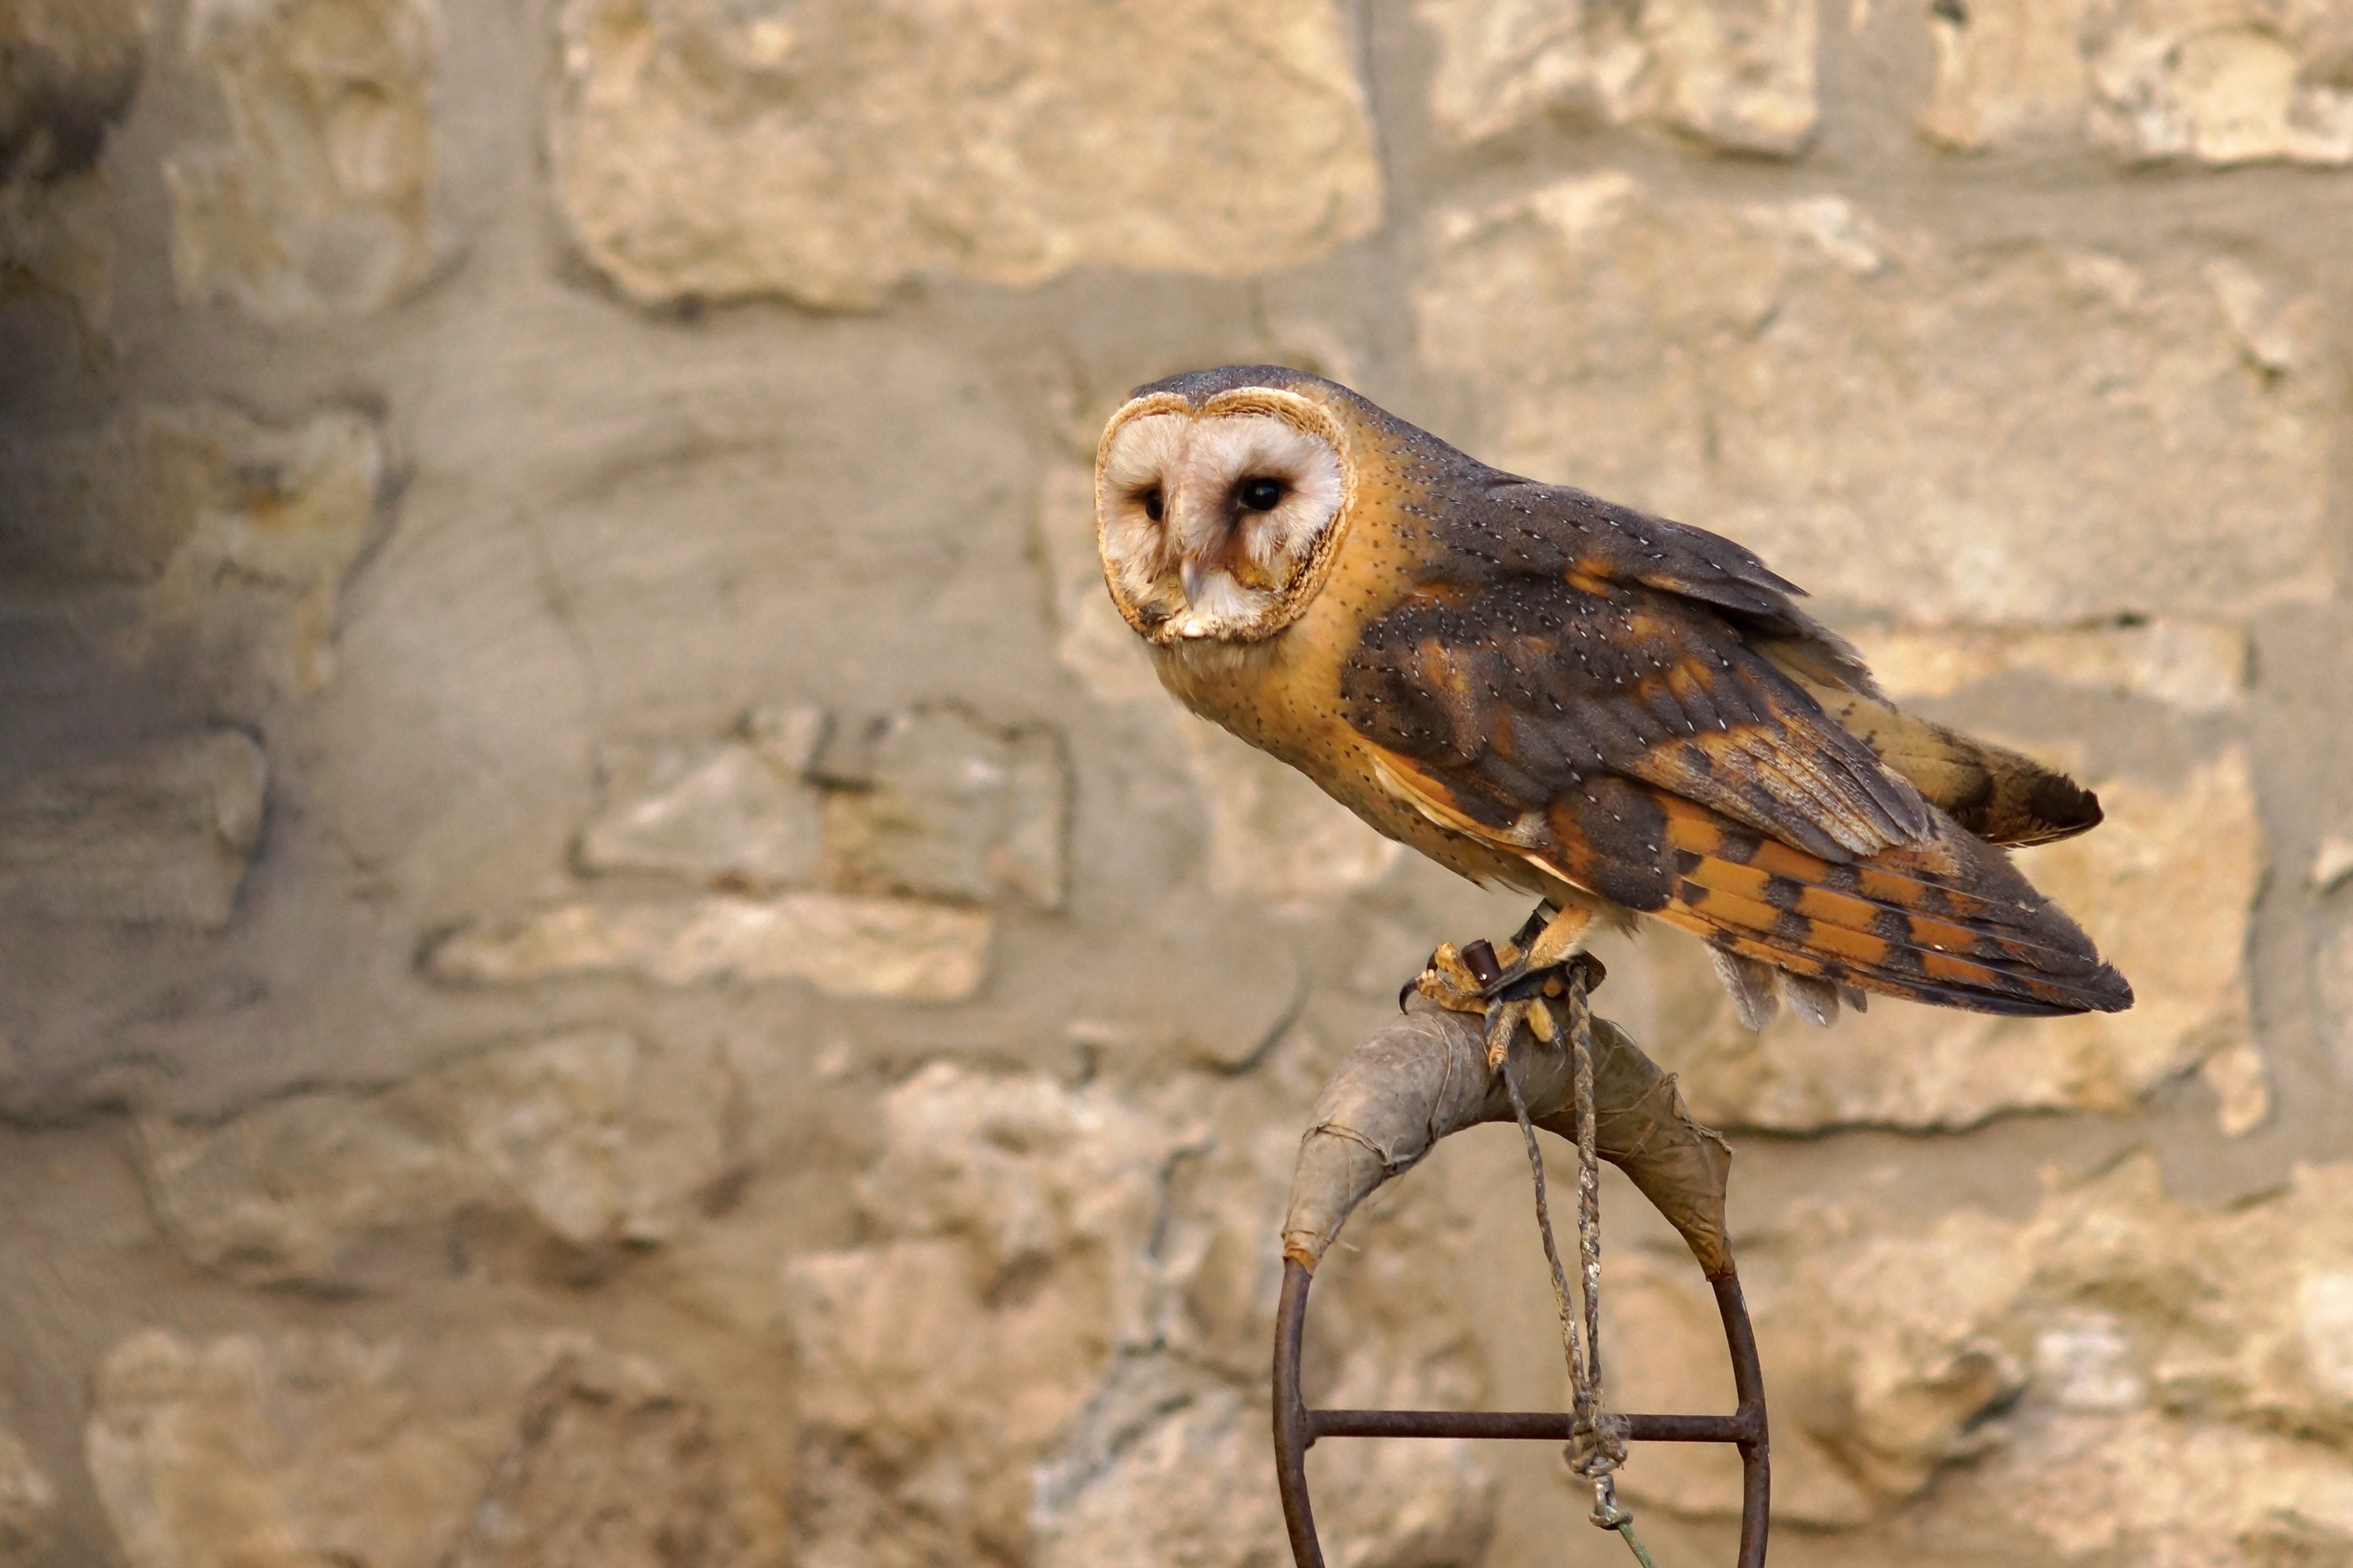
bird, wildlife, beak, rapid, predator, owl, fauna, bird of prey, vertebrate, hunter, falcon, night bird, perching bird